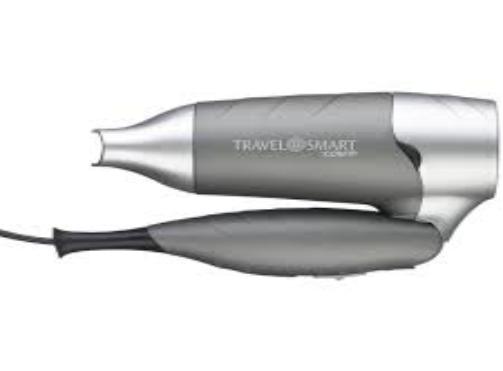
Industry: Others